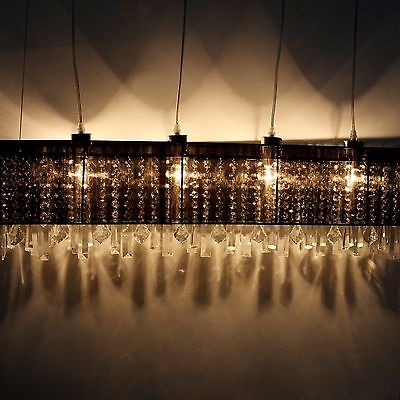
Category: lamp